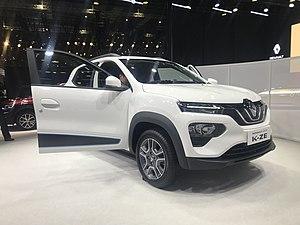
La City K-ZE est une citadine typée crossover 100 % électrique du constructeur automobile français Renault produite en Chine à partir de 2019, initialement pour le marché local puis introduite en Europe en 2021 sous le label Dacia Spring.